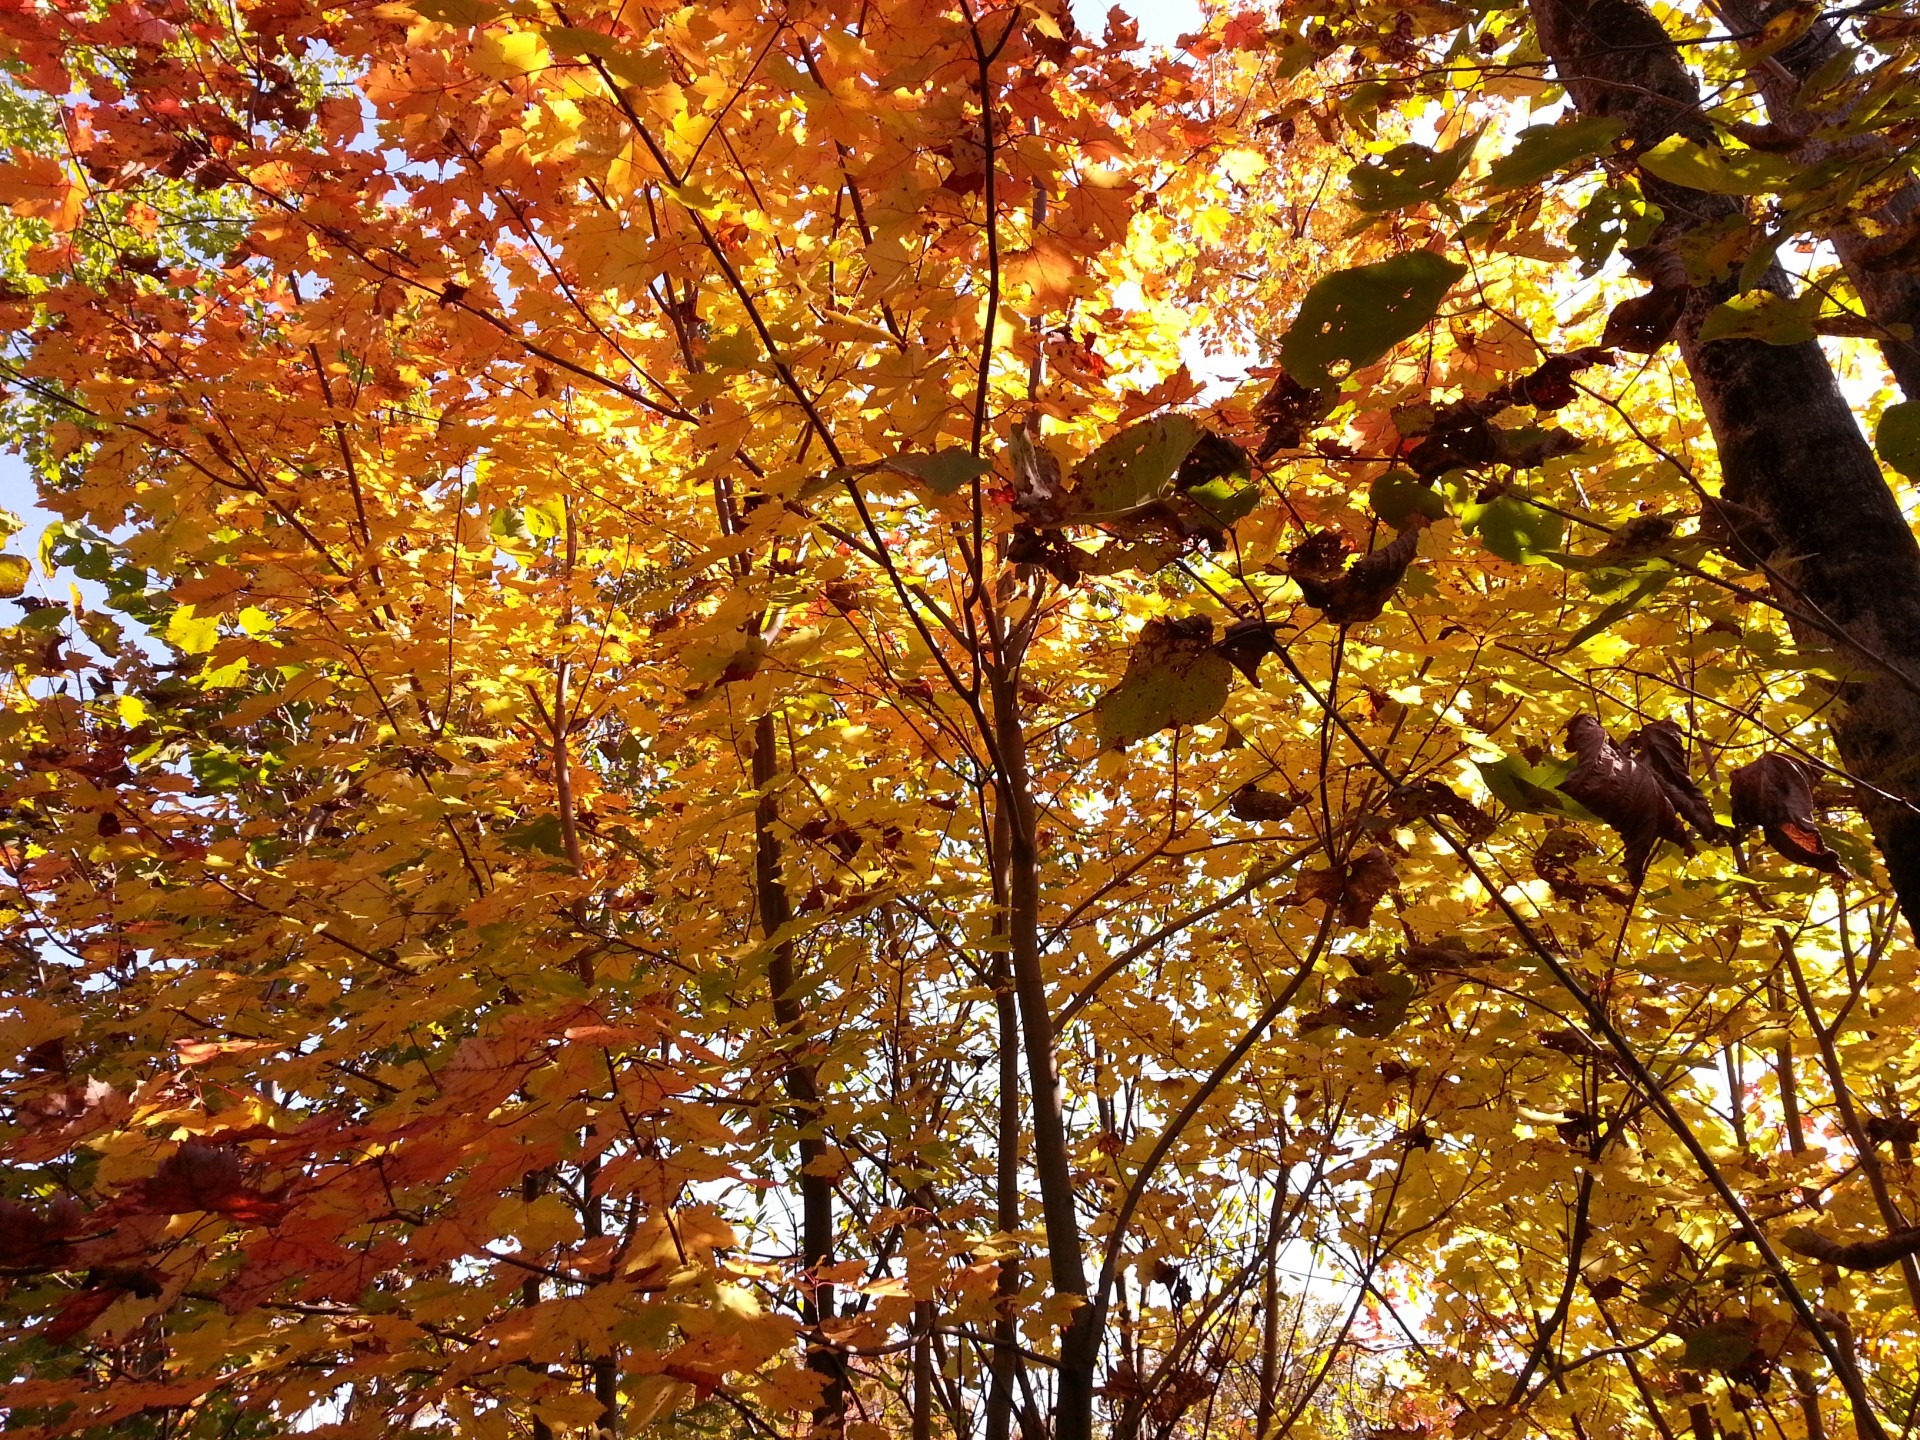
landscape, tree, nature, forest, branch, plant, wood, sunlight, leaf, fall, color, autumn, colorful, season, maple tree, leaves, colour, background, deciduous, woodland, flowering plant, woody plant, land plant